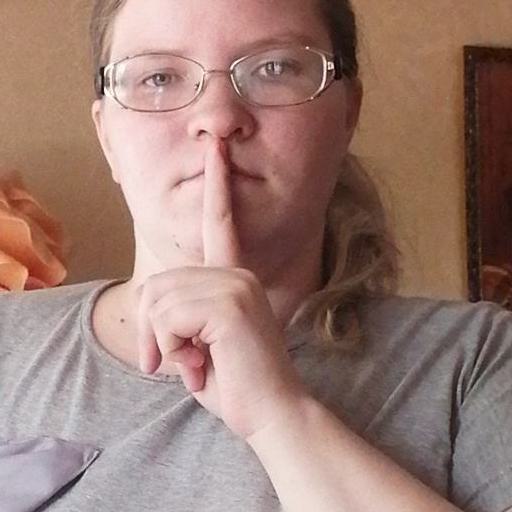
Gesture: mute